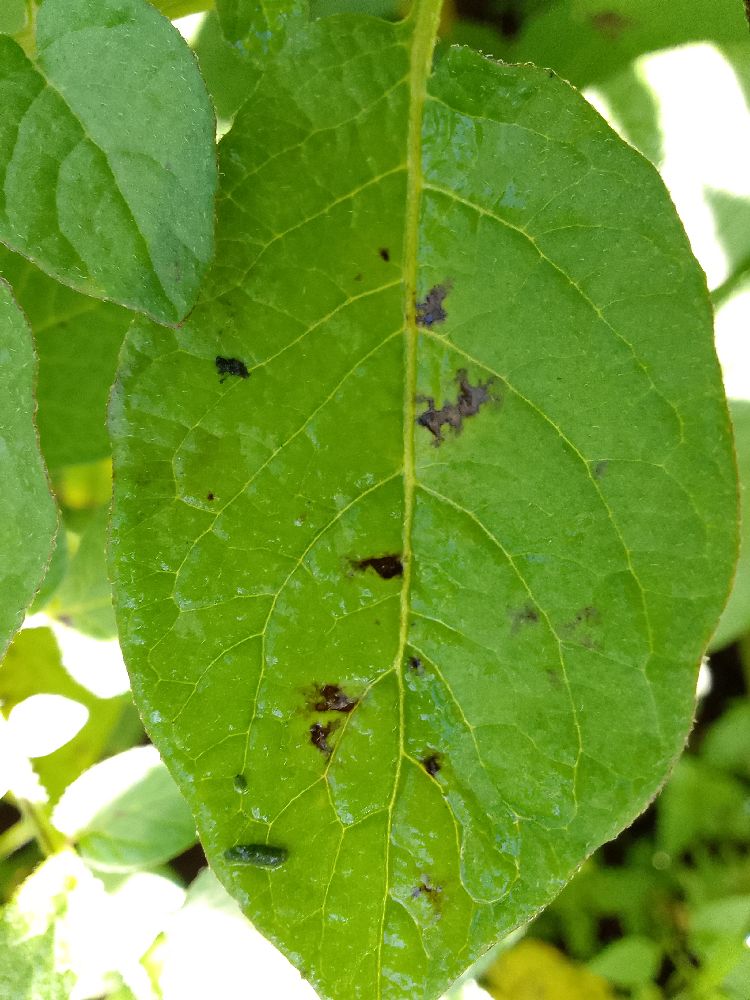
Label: Early blight